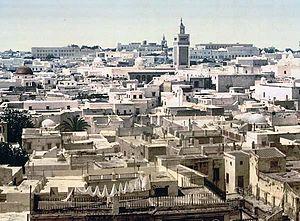
L'histoire de Tunis, la principale ville de la Tunisie, commence avant même celle de Carthage. L'existence de la localité est attestée dès le début du IVᵉ siècle av. J.-C. En raison de sa position géostratégique, elle attire la convoitise de toutes les civilisations méditerranéennes et passe successivement sous la domination des Numides, des Phéniciens, des Grecs, des Romains, des Arabes, des Espagnols, des Ottomans et des Français, avant que le pays ne devienne indépendant.